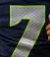
Number: 7